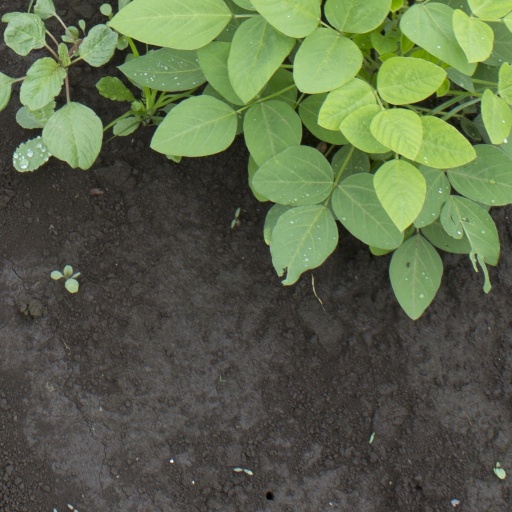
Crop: soybean